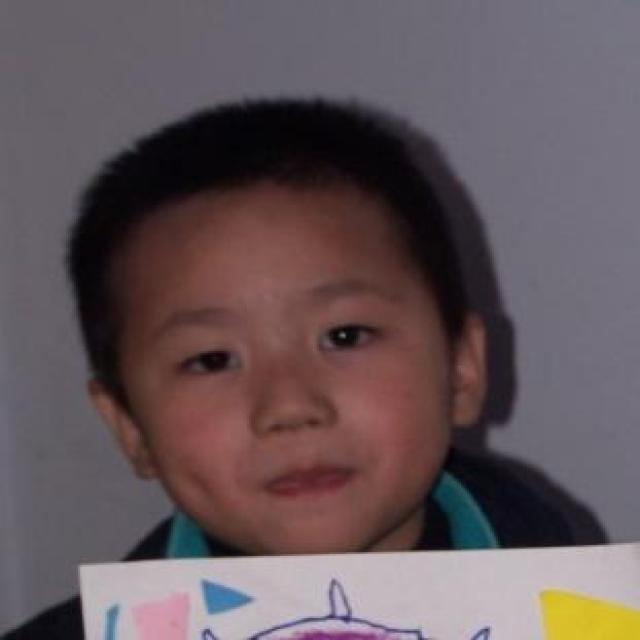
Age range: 0-12